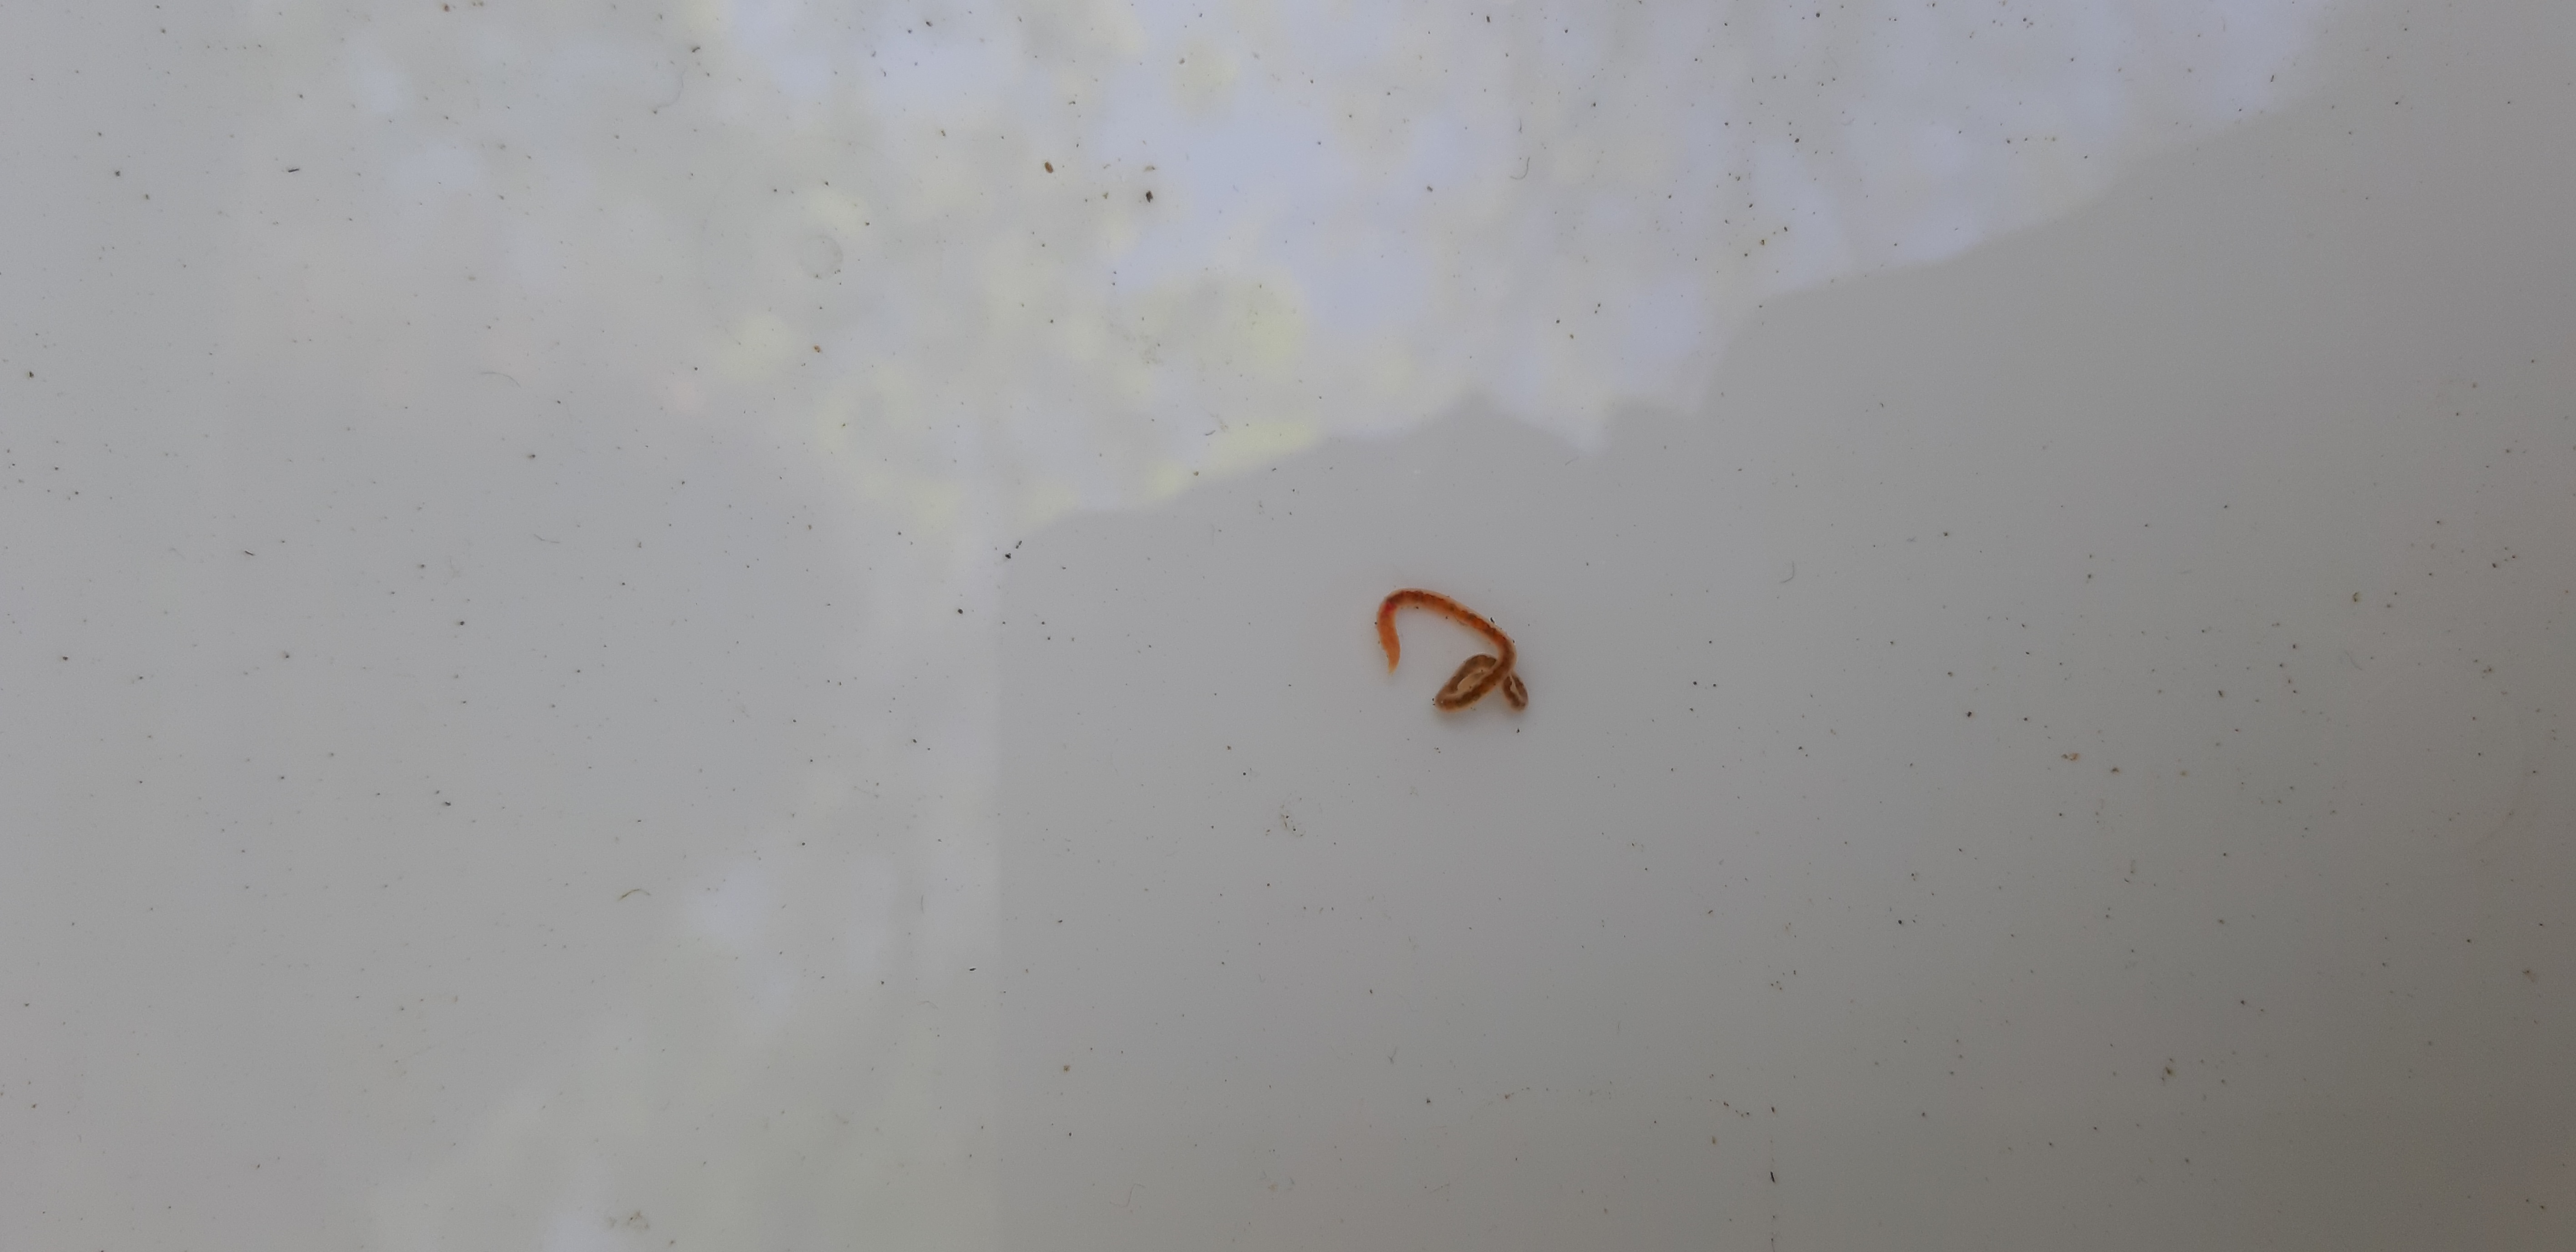
Macroinvertebrate group: worms